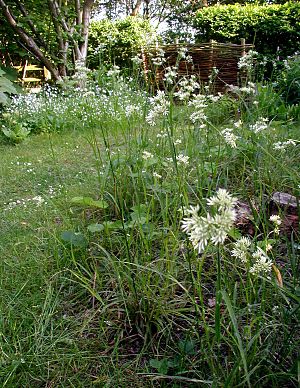
Snefrytle / Hjemsted
Sne-Frytle er en stedsegrøn staude med løs, tueformet vækst. Stor Frytle ligner græs, men den er snarere en slags siv. Frøene spredes af myrer.